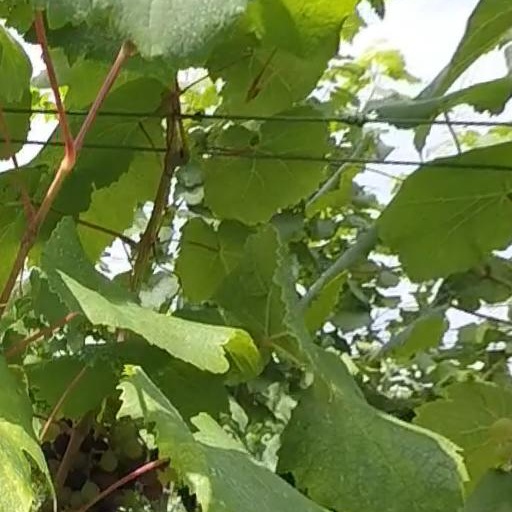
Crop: grape